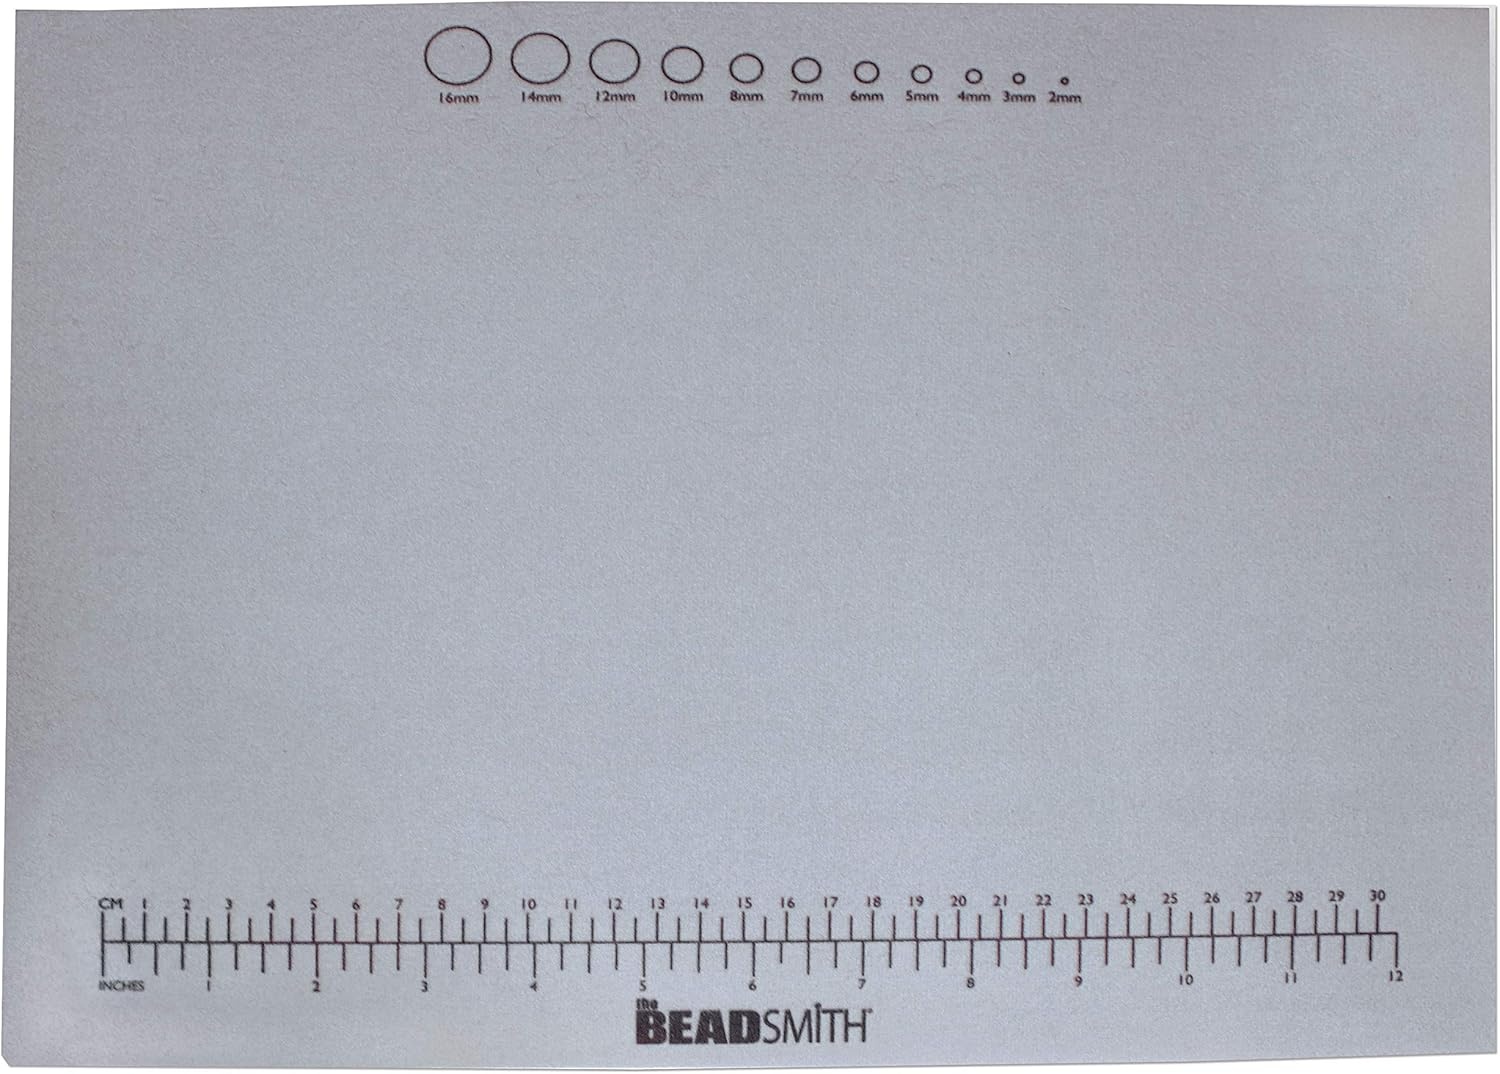
The Beadsmith Non-Slip Treasure Mat, 11 x 14 inches, non-slip rubber base with soft padded surface, laser printed measurements in both inches and ...
Brand: The Beadsmith
The Beadsmith Non-Slip Treasure Mat, 11 x 14 inches, non-slip rubber base with soft padded surface, laser printed measurements in both inches and centimetres, Hangable Retail Put Up PRODUCT SPECS: 11 x 14 inch, non-slip rubber base and laser printed measurements on soft padded surface. IDEAL FOR: making necklaces, bracelets, bangles, earrings, beaded and other DIY jewelry projects. ORGANIZER: Makes a great helper when pre-planning designs. Lay out stones, beads, crystal and string beforehand. WORRY FREE: Alternate options from a traditional beadboard. Excellent for beginners as well as adults. WORK STATION: Create and repair jewelry that can easily be laid out before beading. FREE standard shipping within the United States(3-6 Days)on all orders! 100% money back guarantee for items not delivered or damaged during shipping. Safe and secure checkout with our high quality encryption Shipping services: UPS, FedEx, USPS. Only ship to the lower 48 states, no APO/FPO addresses or PO Boxes allowed. Local pickups and combined shipping options are not provided at this time. Return You can return a product for up to 30 days from the date you purchased it. Any product you return must be in the same condition you received it and in the original packaging. Please keep the receipt. A full refund if you don’t receive your order A full refund if your order does not arrive within the guaranteed time (6-7 business days not including 1 processing day.) Payment We accept payment by any of the following methods: Credit Cards, PayPal, Shop Pay, Apple Pay, Google Pay, Amazon Pay, Meta Pay Feedback Customer satisfaction is very important to us. If you have any problem with your order, please contact us and we will do our best to make you satisfied. Contact Us If you have any queries, please contact us via Support@ZeeBooth.com We usually respond within 24 hours on weekdays.
Category: Arts & Entertainment > Hobbies & Creative Arts > Arts & Crafts > Art & Crafting Tools > Blocking Mats